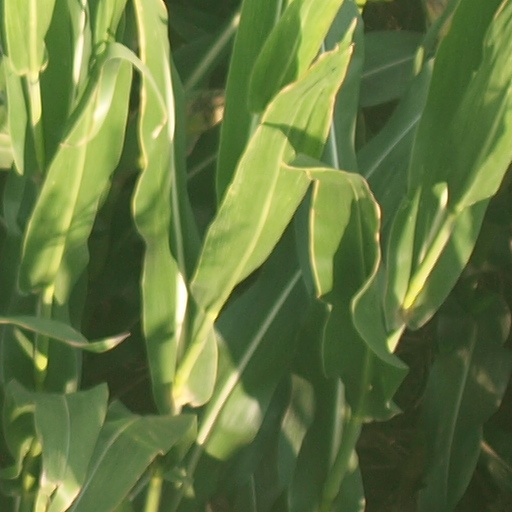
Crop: maize; corn